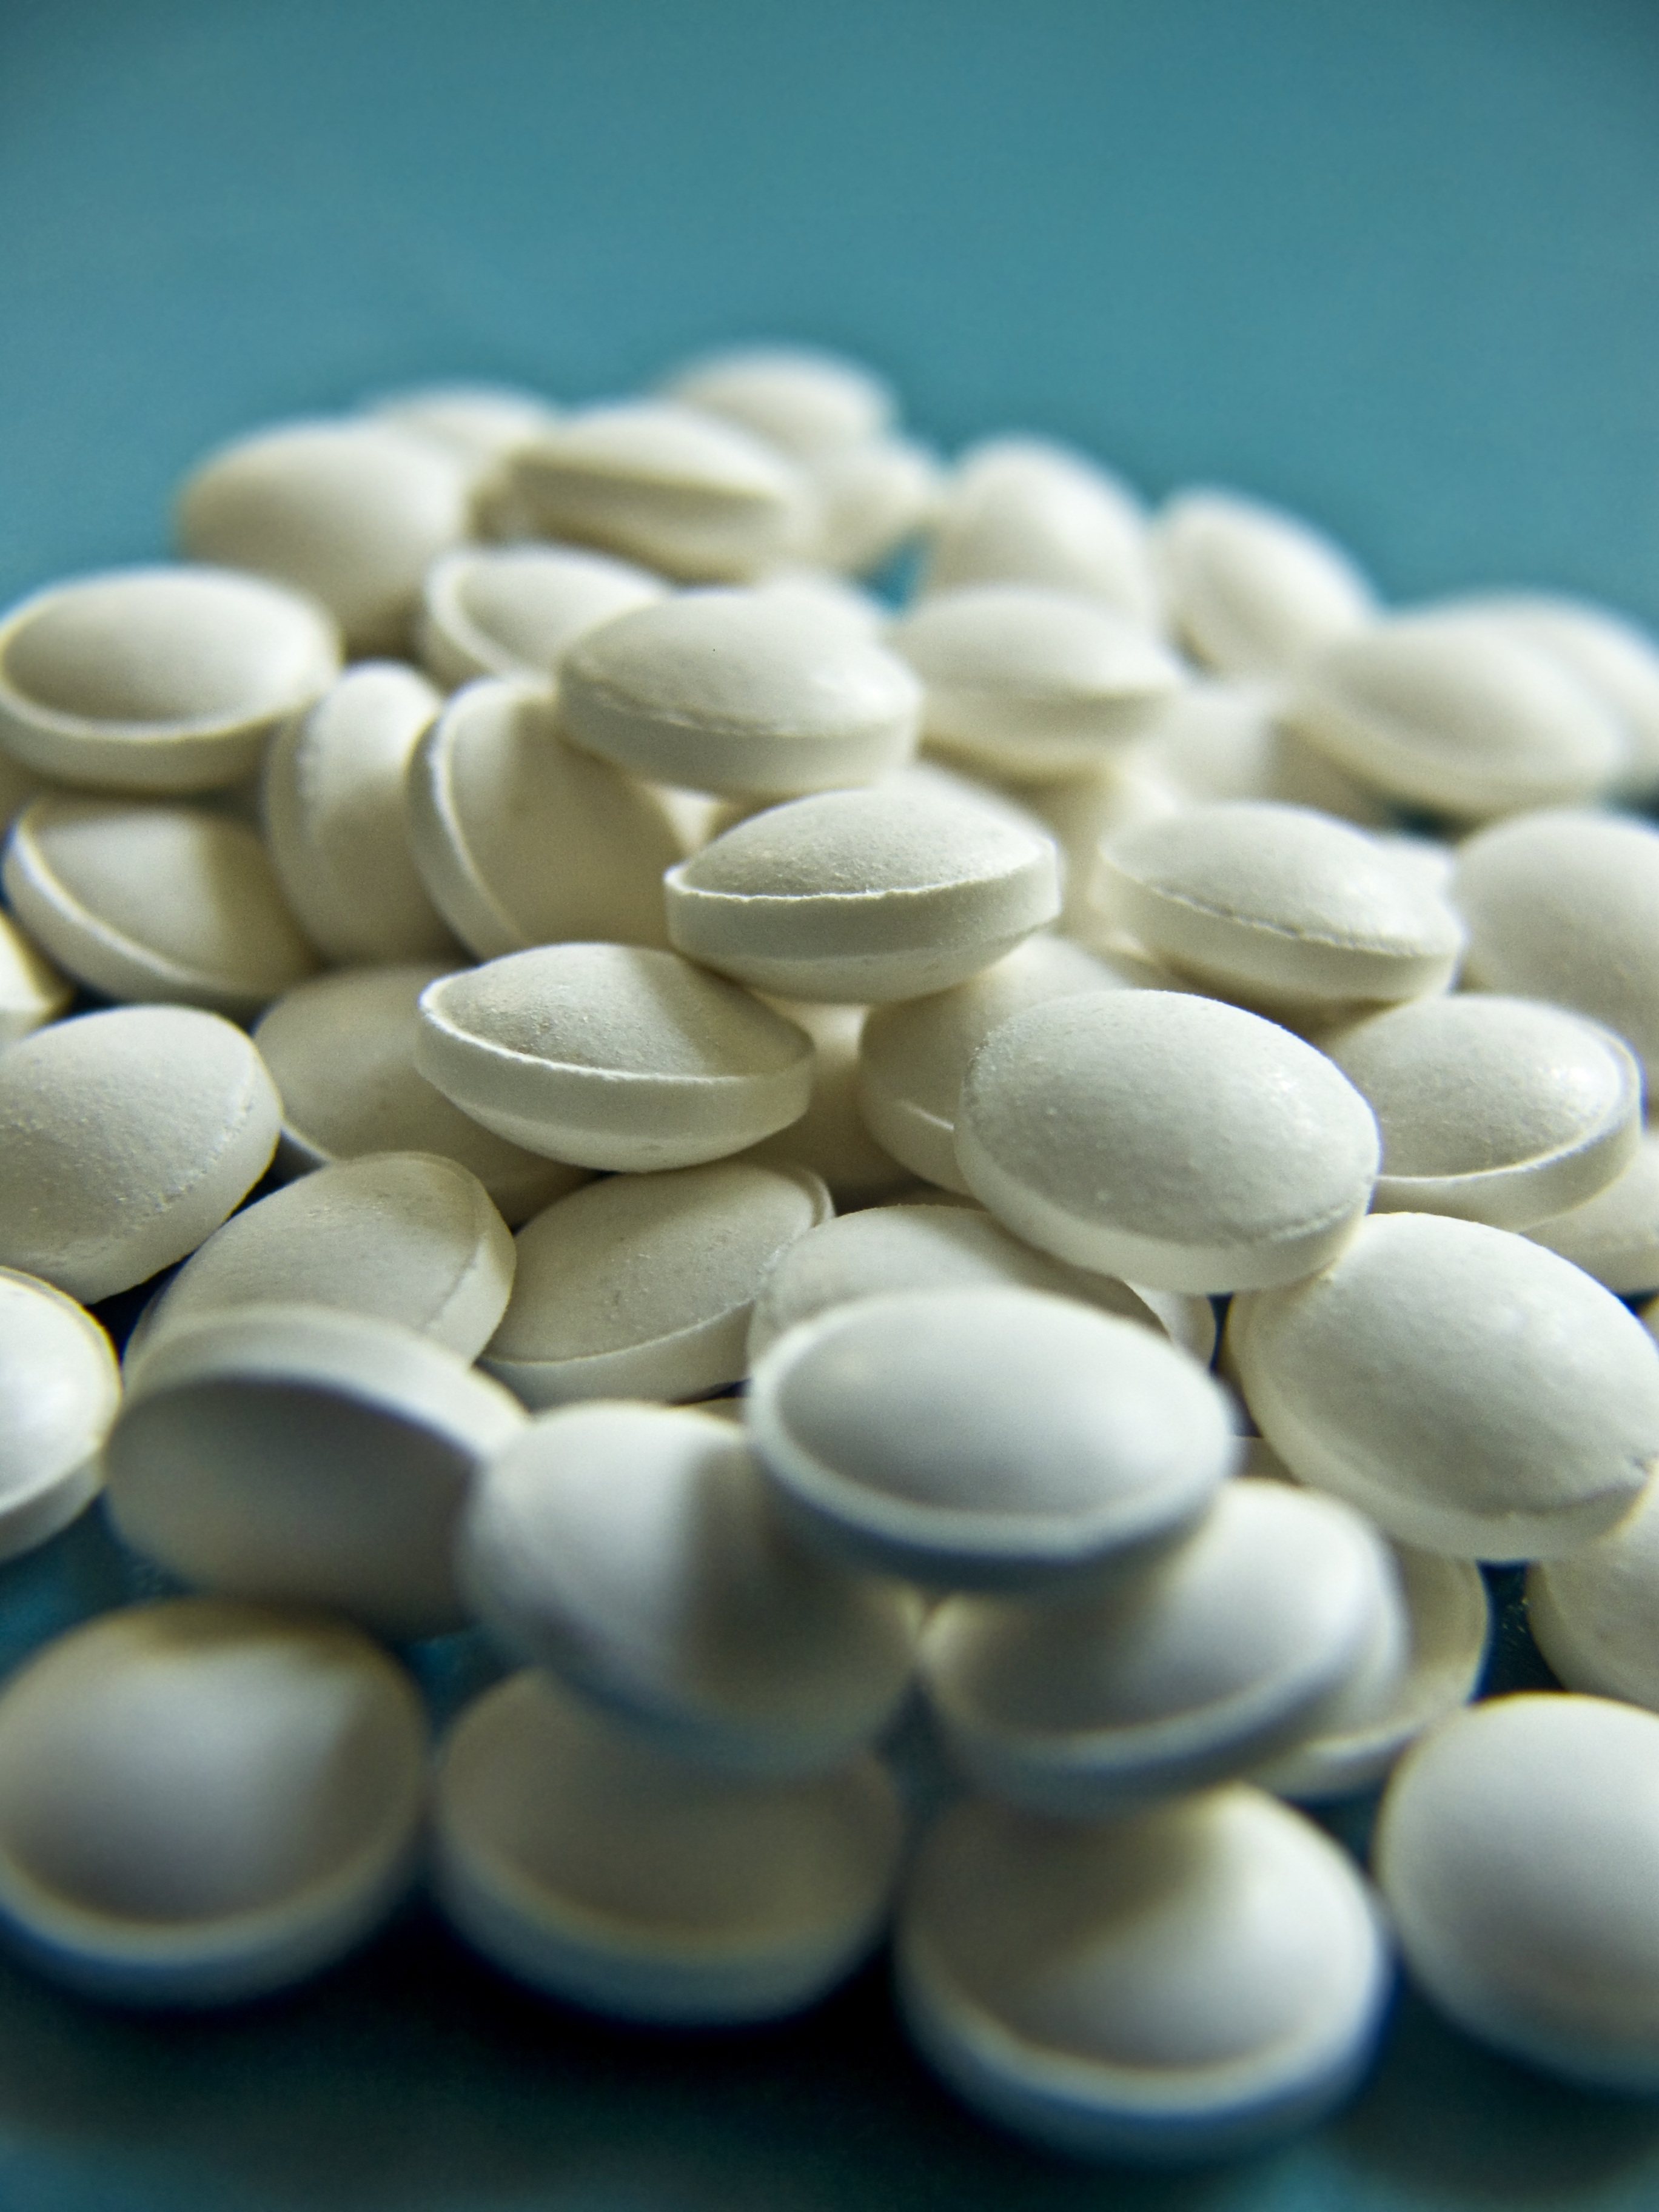
white, petal, tablet, food, produce, care, medicine, health, close up, capsule, pharmacy, drug, prescription, painkiller, pills, medical, illness, therapy, antibiotic, medication, treatment, macro photography, healthcare, cure, dose, supplement, pharmaceutical, remedy, medicament